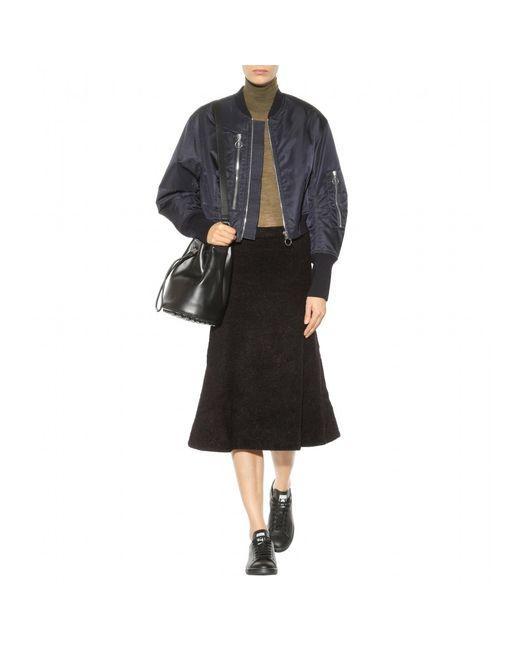
Schwarze Jacke zip Top Langarm